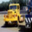
Label: truck